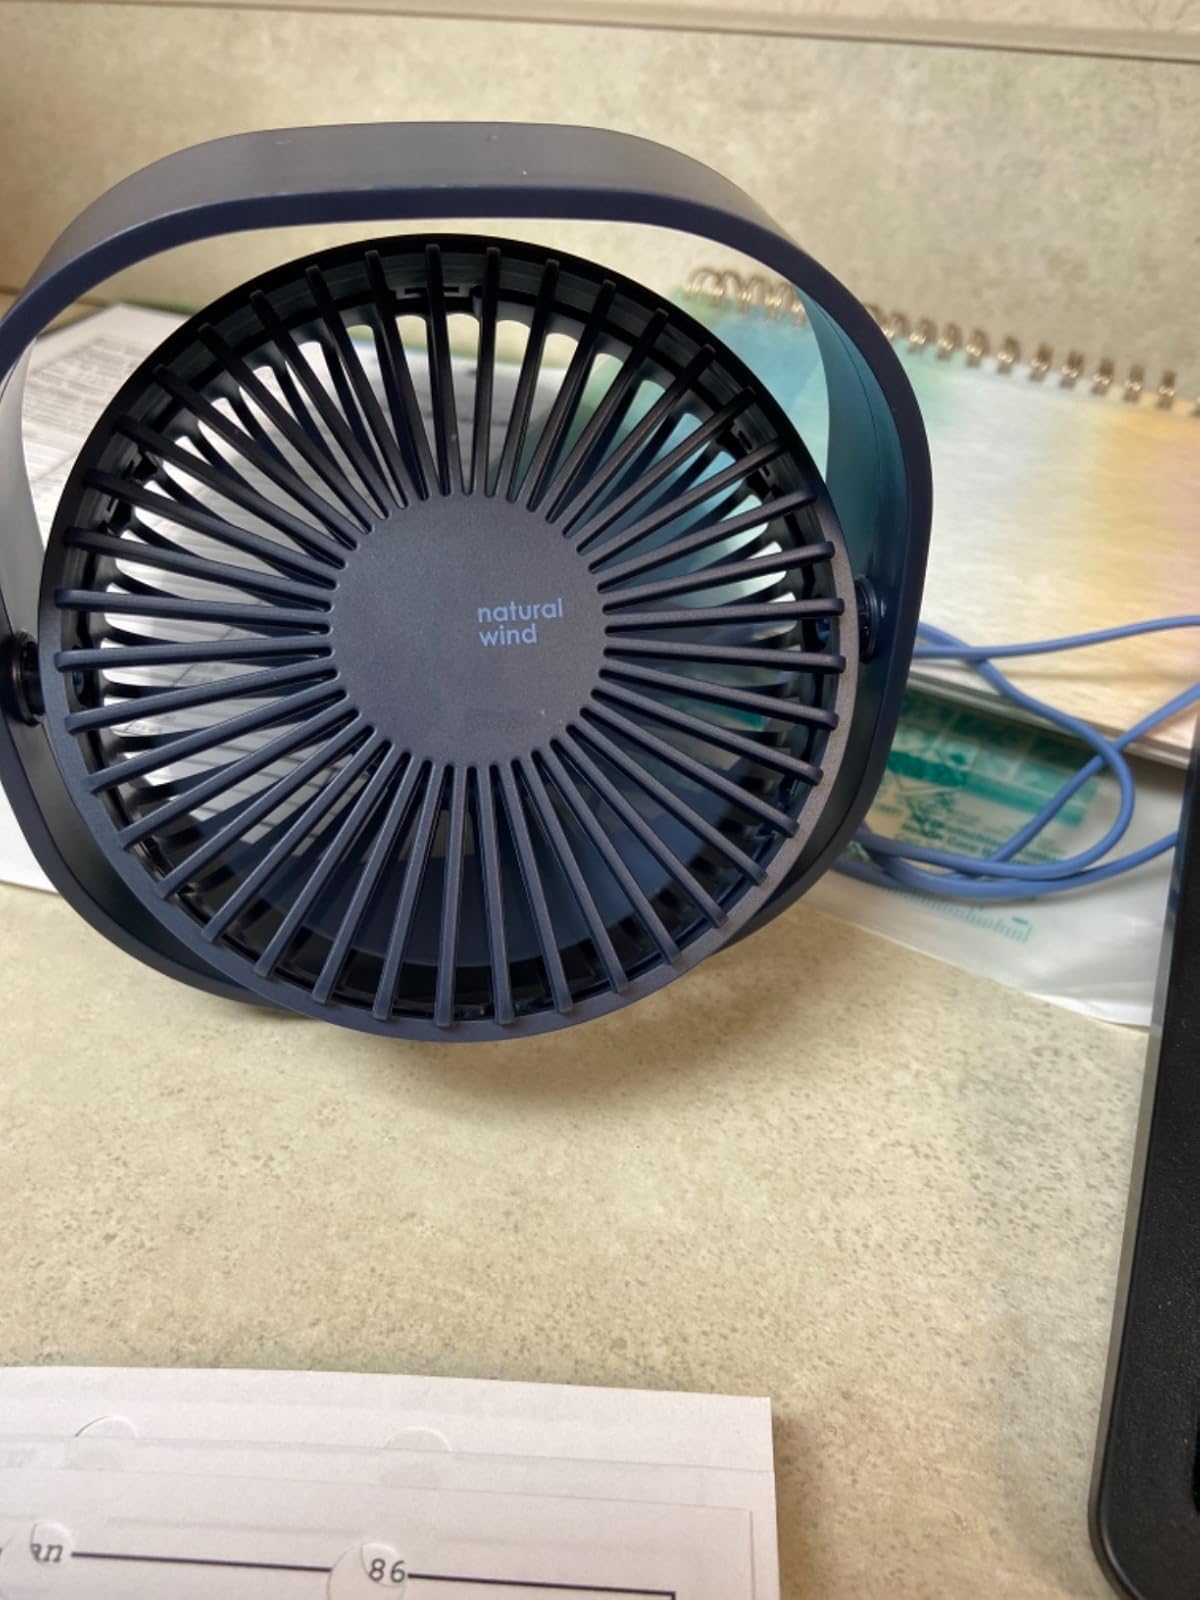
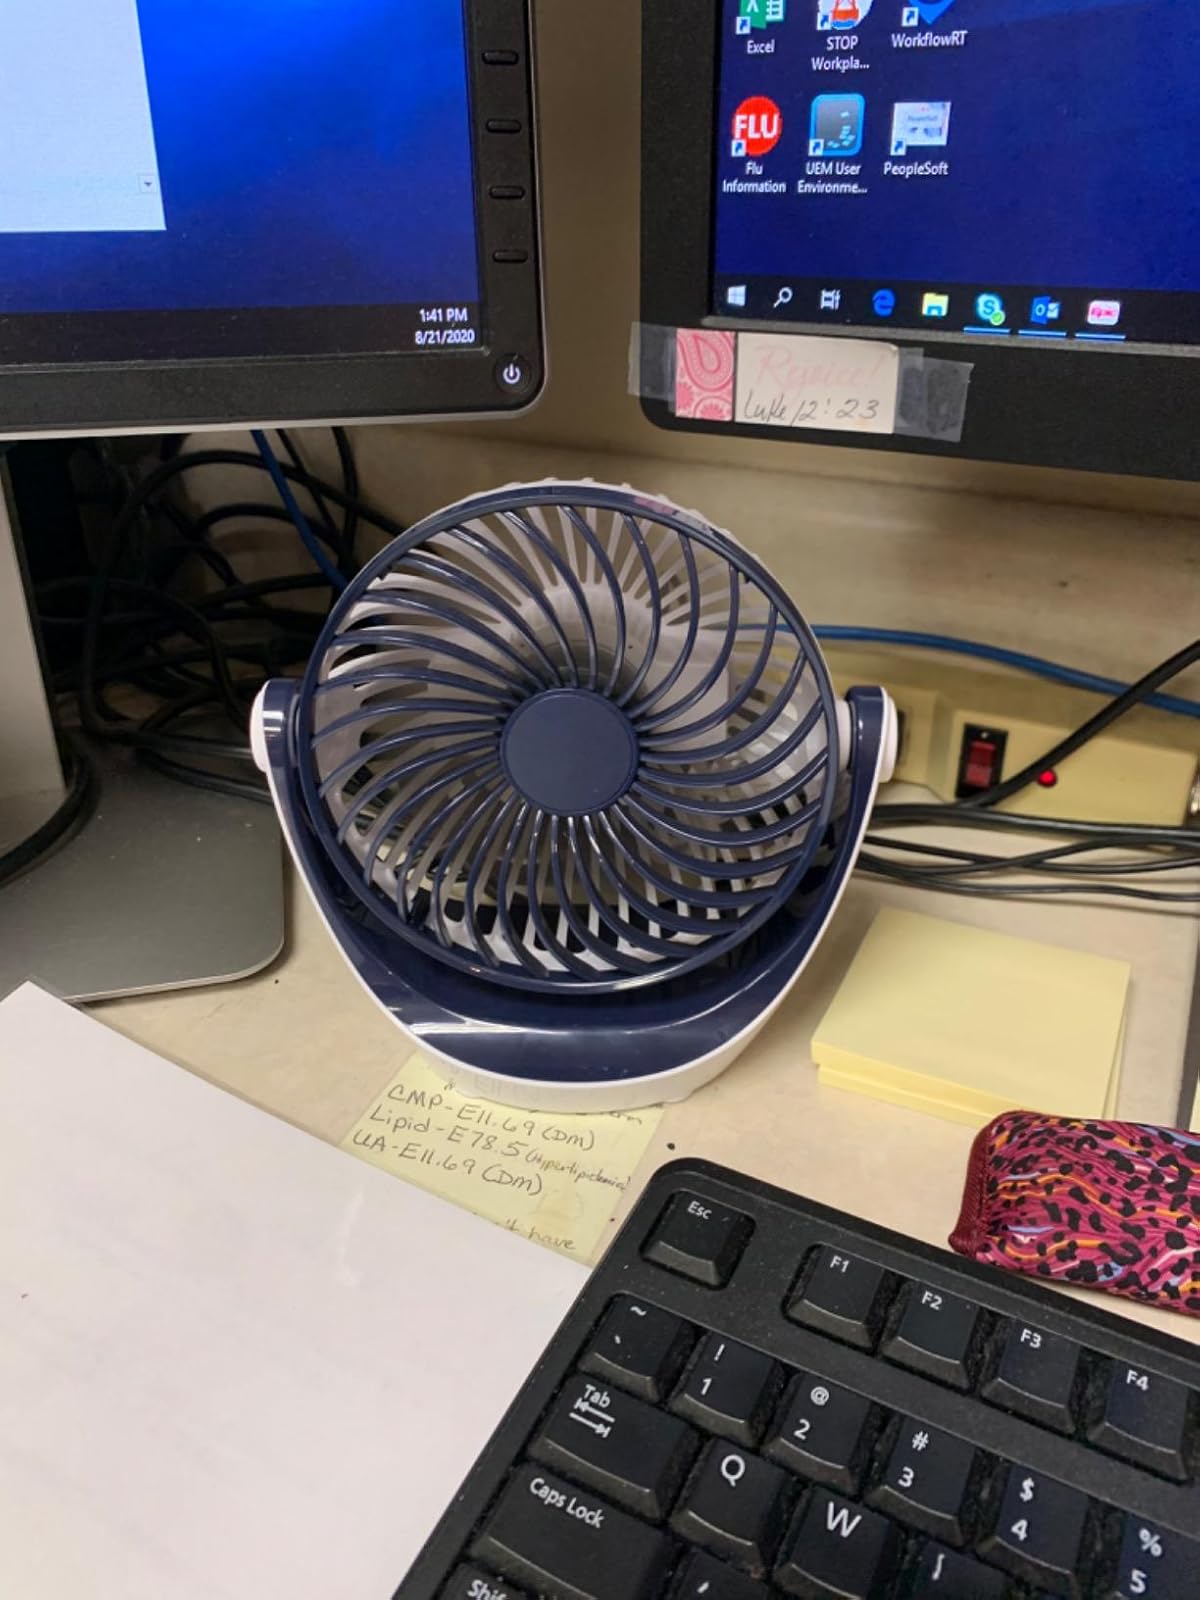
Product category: fan
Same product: no